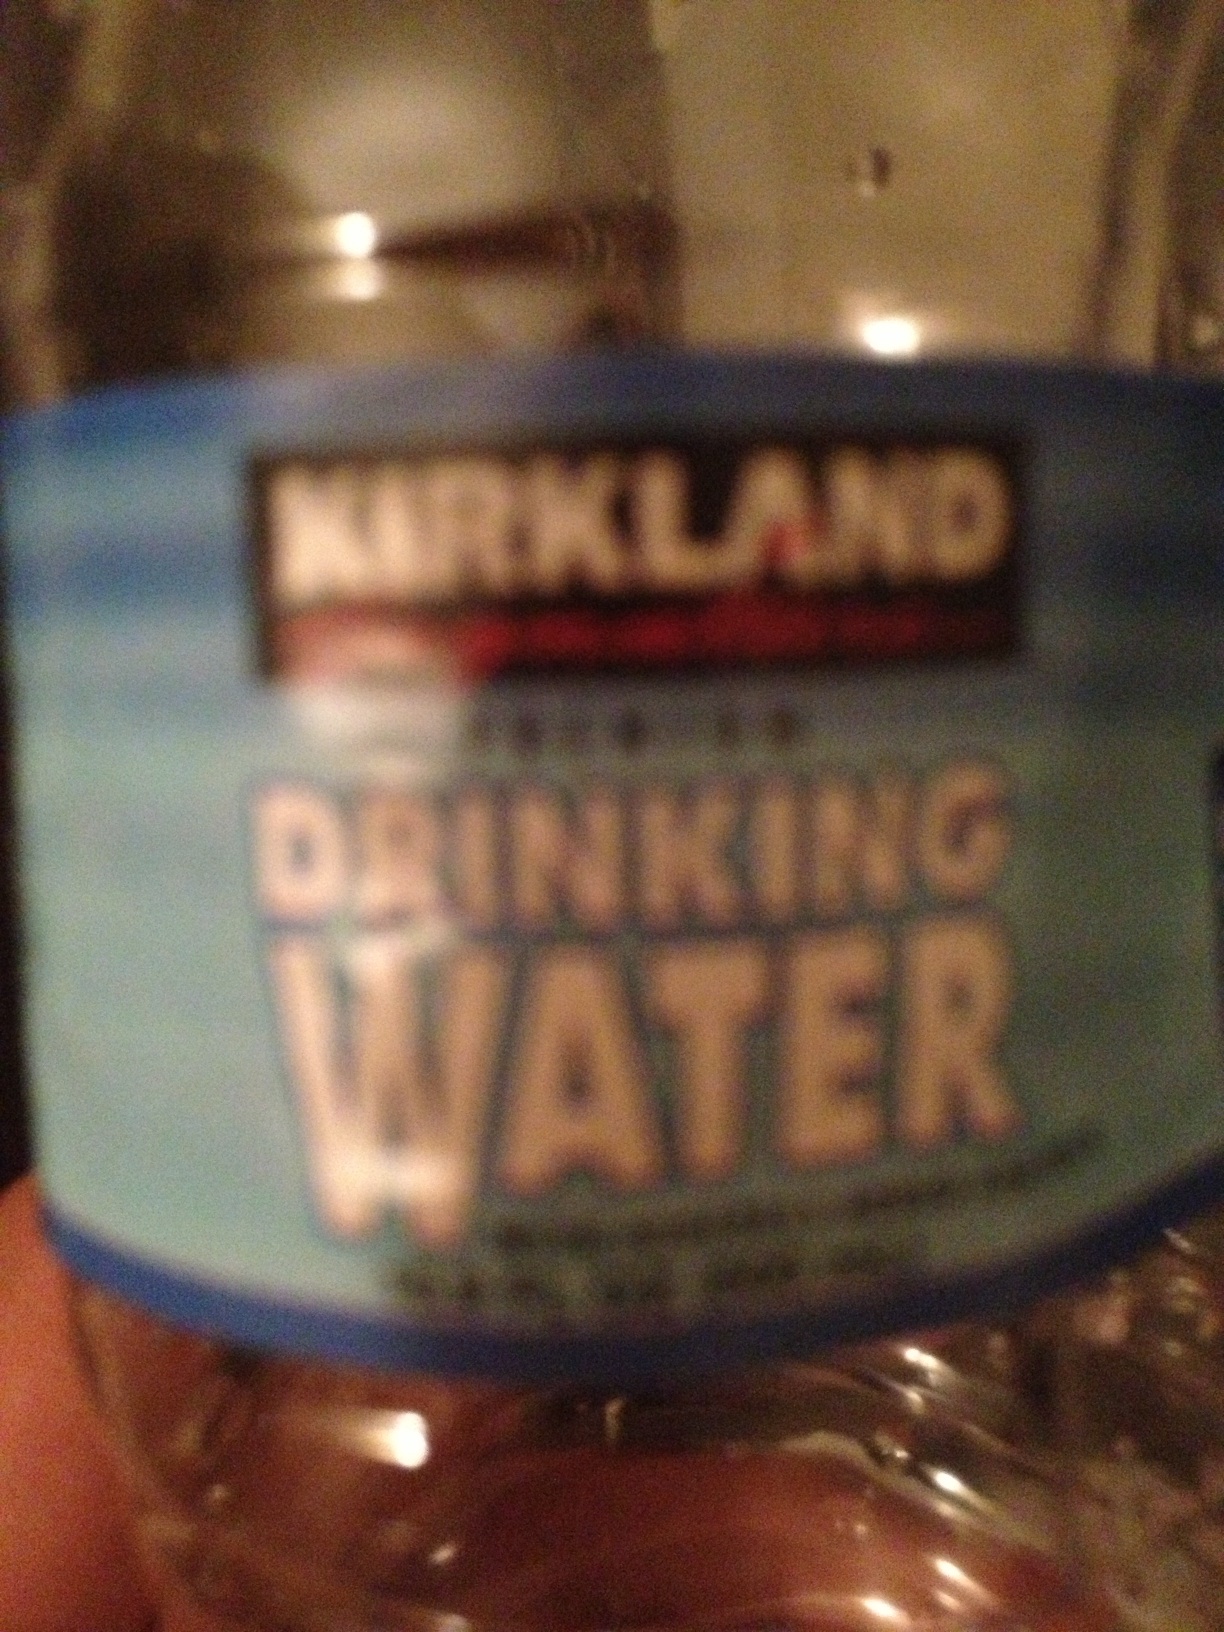Question: What is the brand of the water
Answer: kirkland